Upendra (film)

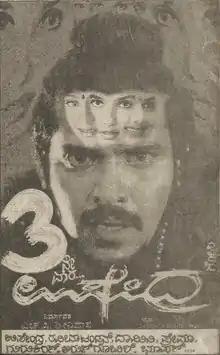
Theatrical poster

Upendra is a 1999 Indian Kannada-language psychological drama thriller film written and directed by Upendra. It stars Upendra, Raveena Tandon, Prema and Damini. It is an allegorical film, which explores three human emotions through the relationship between the main character and the three heroines and touches upon Maslow's hierarchy of needs. The lyrics were written by Upendra and the music was composed by Gurukiran. The film developed a cult fanbase and it is said that the director named it Upendra with the thought that the name includes the names of the main characters of the film (U for Upendra, P for Prema, D for Damini, and Ra for Raveena).